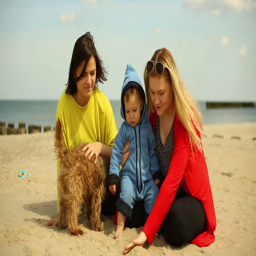
cute family with baby and dog sitting at the beach